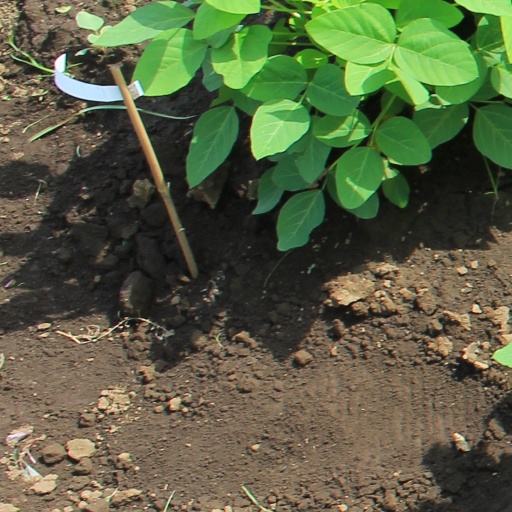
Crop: soybean